Angels of Mons

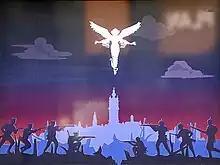
Street art depicting the "legend of the guardian angels of the city of Mons during the battle of August 1914", displayed on a boarded window of a building under repair in Mons, Belgium.

On 29 September 1914, the Welsh author Arthur Machen published a short story entitled "The Bowmen" in "The Evening News", inspired by accounts that he had read of the fighting at Mons and an idea he had had soon after the battle. Machen, who had already written some factual articles on the conflict for the paper, set his story at the time of the retreat from the Battle of Mons in August 1914. The story described phantom bowmen from the Battle of Agincourt summoned by a soldier calling on St. George, destroying a German host. Machen's story was not, however, labelled as fiction, and the same edition of "The" "Evening News" ran a story by a different author under the heading "Our Short Story". Machen's story was written from a first-hand perspective and was a kind of false document, a technique Machen knew well. The unintended result was that Machen had a number of requests to provide evidence for his sources for the story soon after its publication, from readers who thought it was true, to which he responded that it was completely imaginary, as he had no desire to create a hoax.